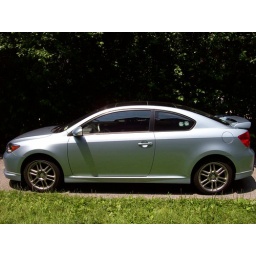
My car....its really light blue but it looks silver in this pic